Givati Brigade

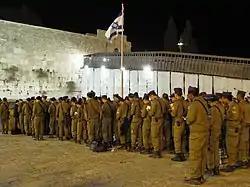
Members of the Givati Brigade praying at the Western Wall, 2010

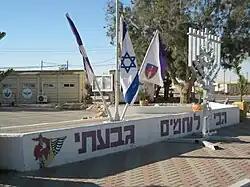
Flagstaff at basic training base

After two more soldiers were killed in Rafah, Israel launched Operation Rainbow. This involved Givati forces reinforced by Golani Brigade soldiers with IDF Achzarit HAPCs, a battalion of officers from the class-commanders school and several IDF Caterpillar D9 armoured bulldozers. The stated aim of Operation Rainbow was to destroy the terror infrastructure of Rafah, destroy smuggling tunnels and stop illegal missile shipment.